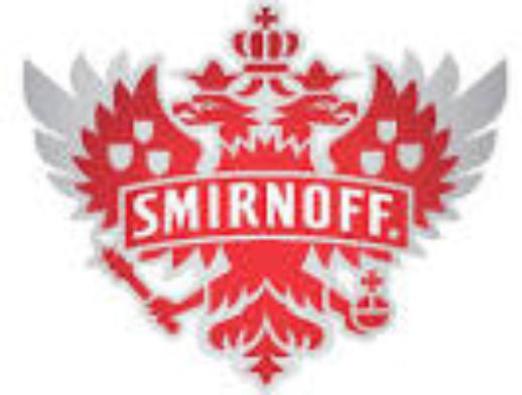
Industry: Food